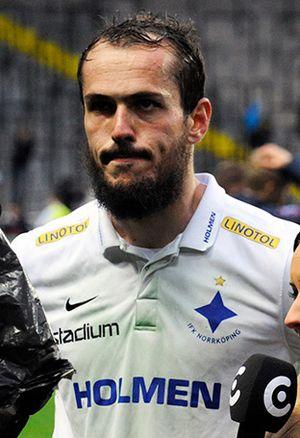
Emir Kujović est un joueur de football suédois d'origine monténégrine né le 22 juin 1988 à Bijelo Polje. Il évolue au poste de attaquant au Djurgårdens IF.